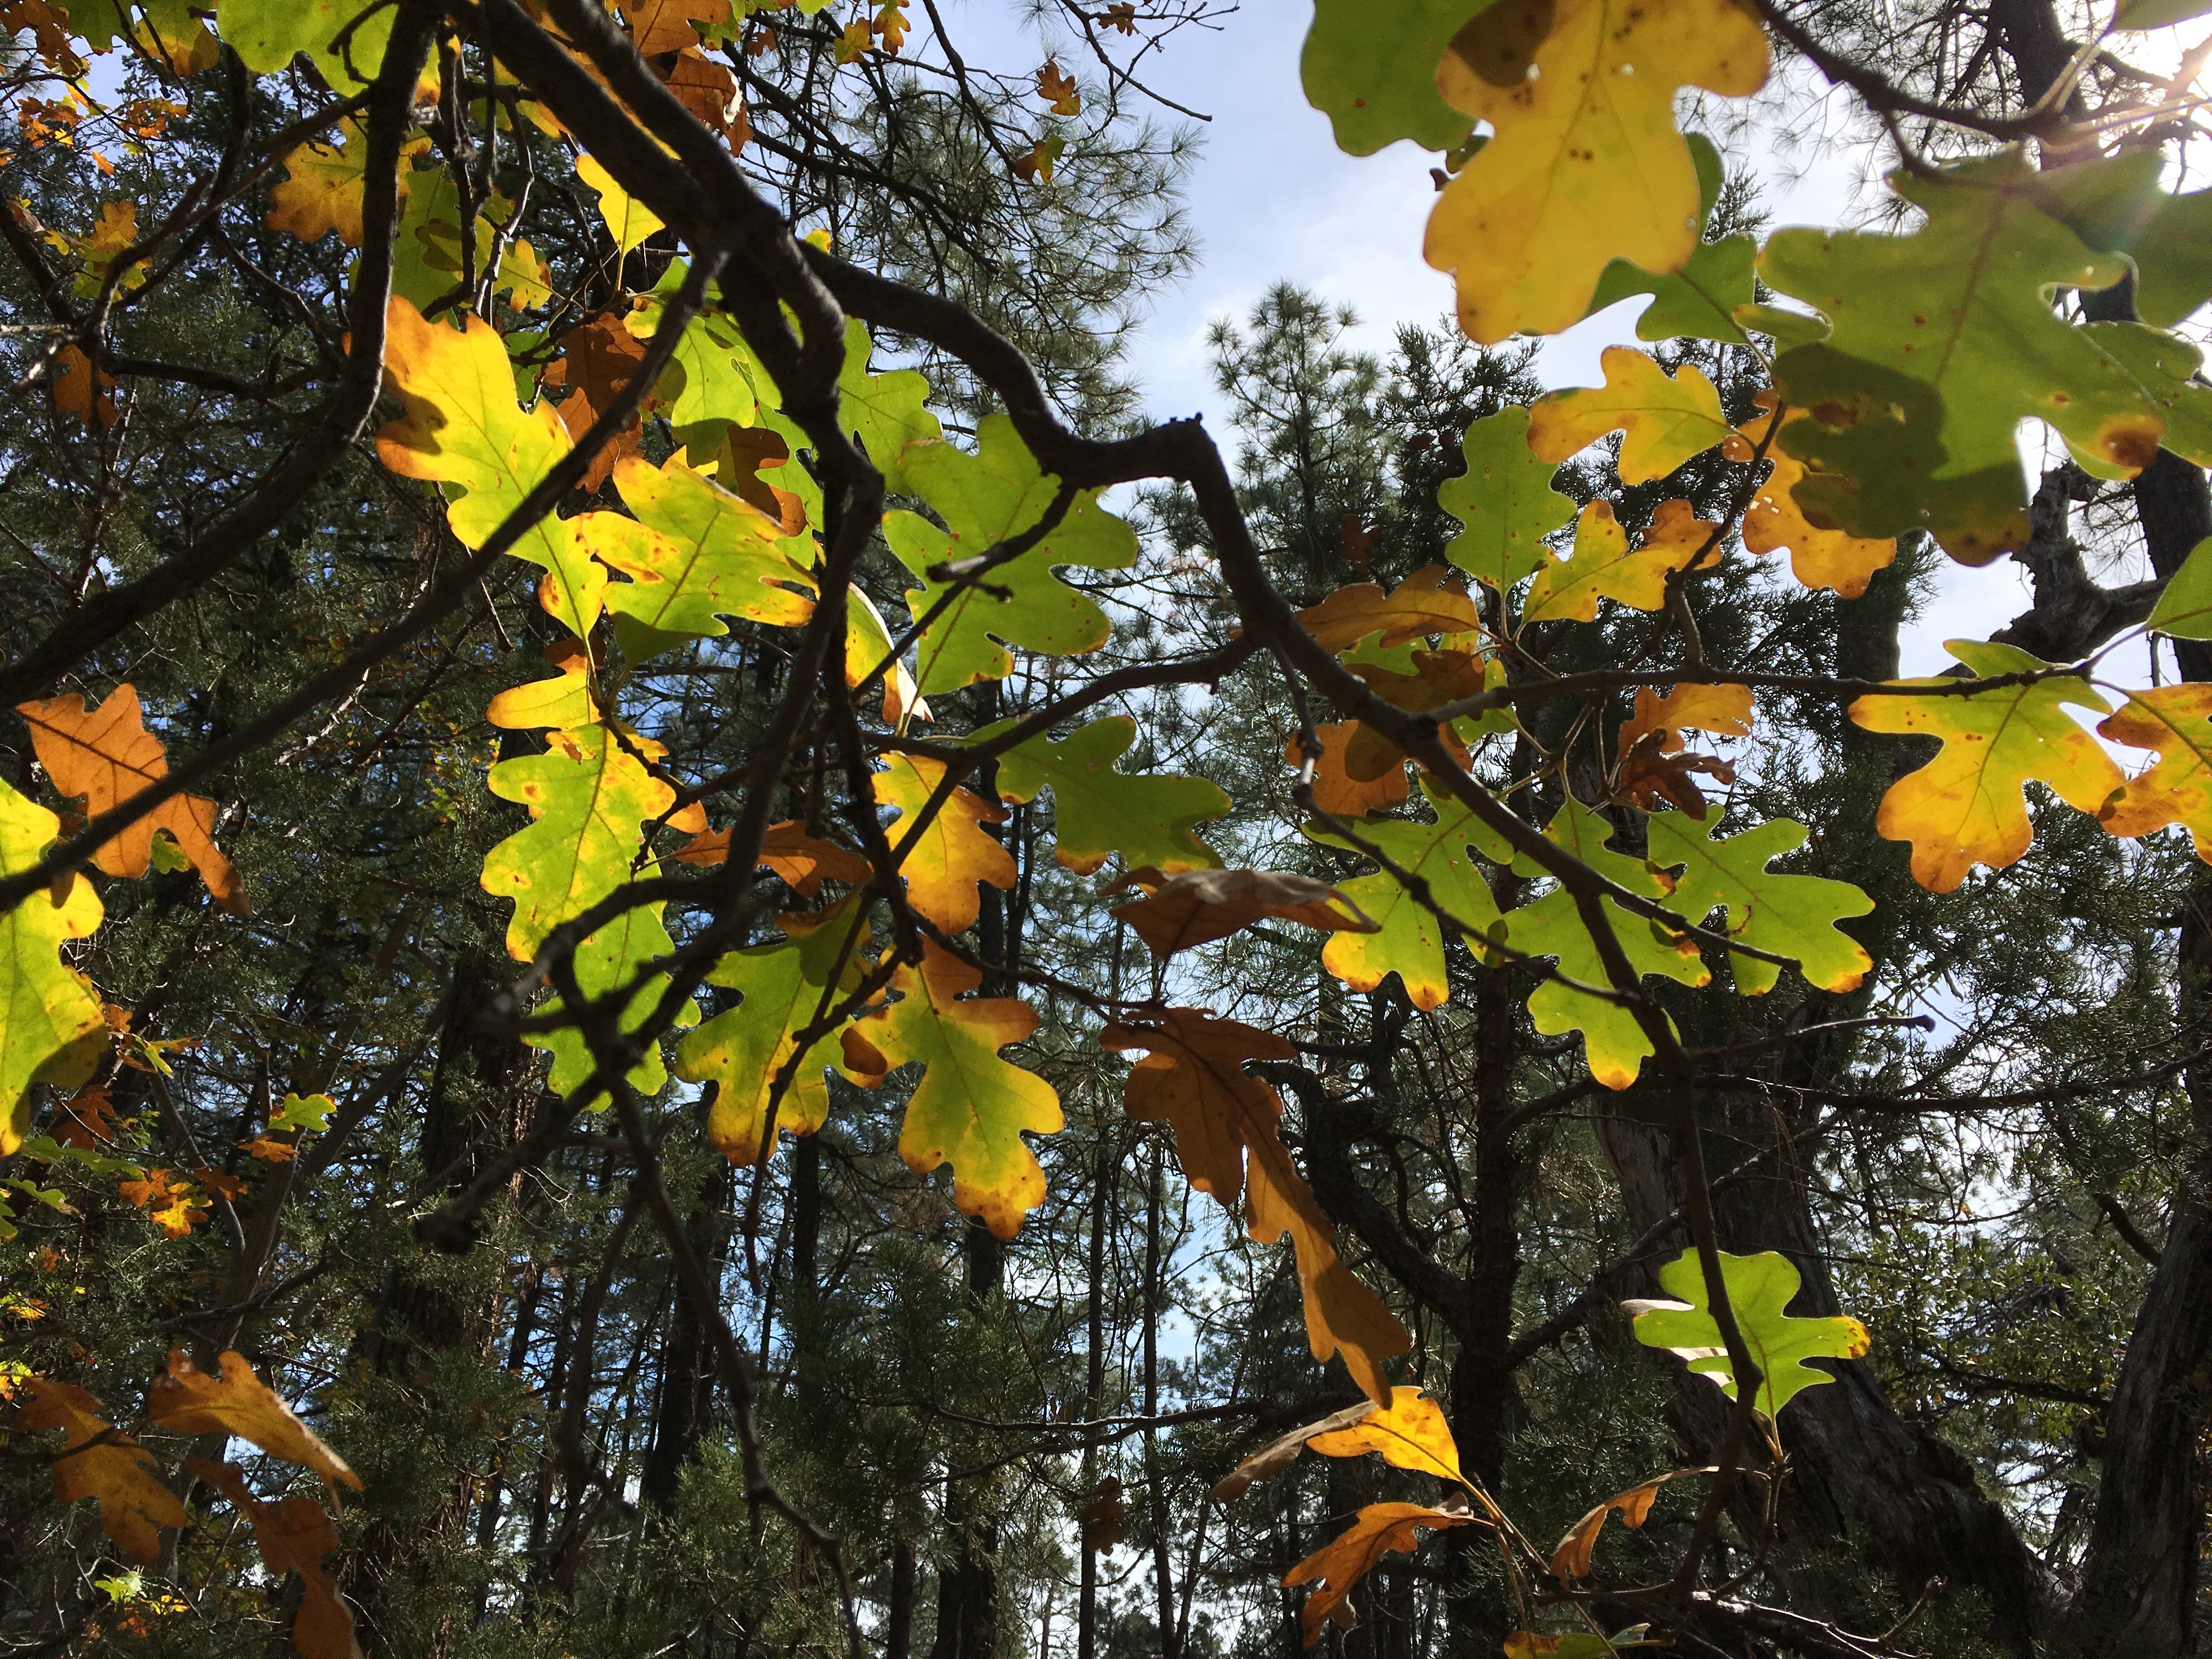
tree, nature, forest, branch, plant, sunlight, leaf, flower, wildlife, jungle, produce, autumn, botany, yellow, flora, season, deciduous, habitat, flowering plant, natural environment, woody plant, land plant